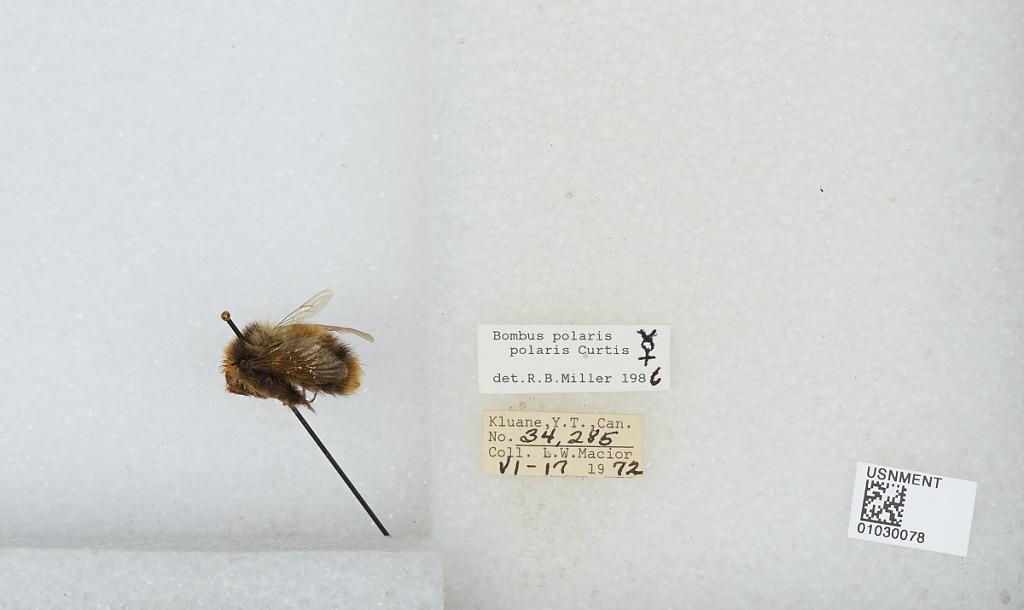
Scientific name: Bombus (Alpinobombus) polaris Curtis
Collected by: L. Macior
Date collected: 1972-6-17
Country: Canada
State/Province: Yukon Territory
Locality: Kluane
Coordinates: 60.75, -139.5
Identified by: Miller, R. B.